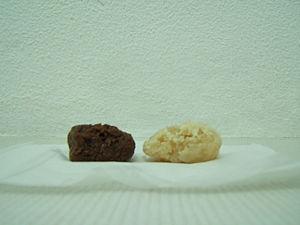
La cocada est une friandise typique du Brésil faite de noix de coco râpée, de sucre et de lait. Elle peut être plus ou moins caramélisée.